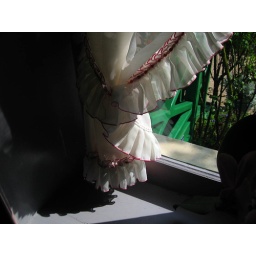
curtain in monet's house